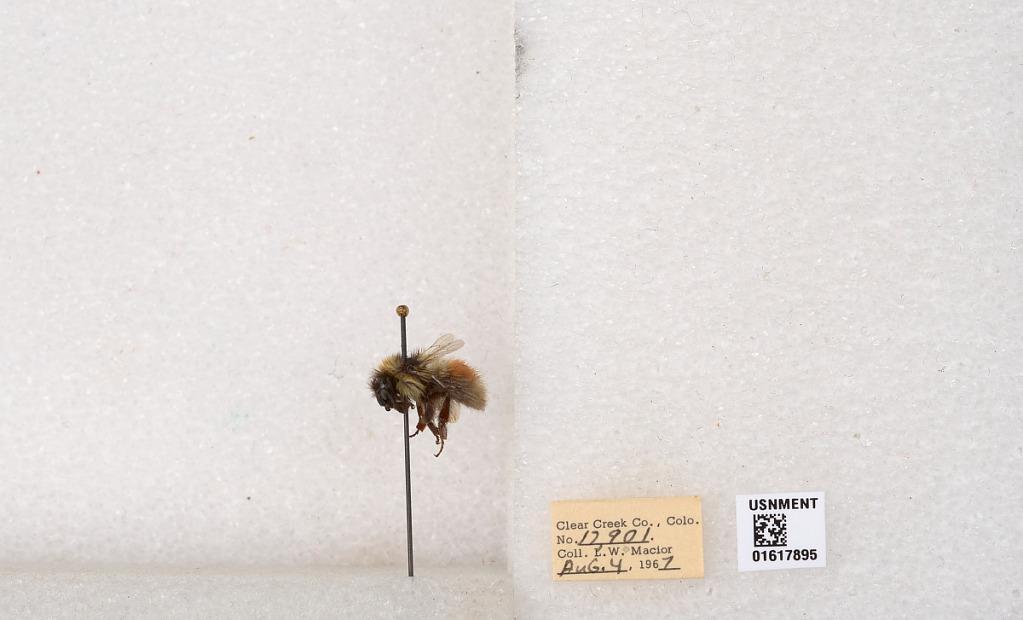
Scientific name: Bombus (Pyrobombus) sylvicola Kirby
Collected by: L. Macior
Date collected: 1967-8-4
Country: United States
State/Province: Colorado
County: Clear Creek
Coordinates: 39.6891, -105.644